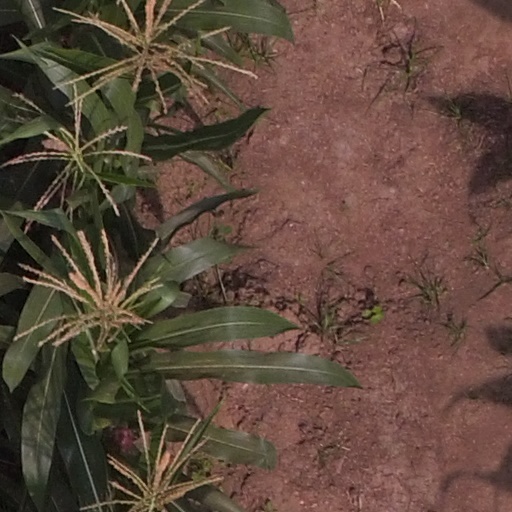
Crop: maize; corn